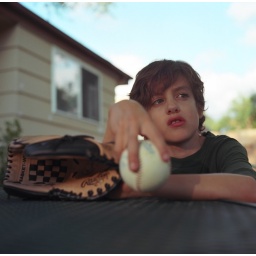
field of diamonds in the sky